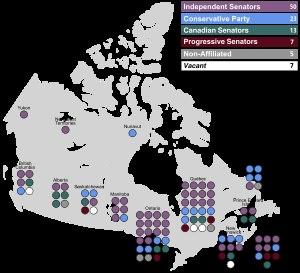
Le Sénat du Canada est la chambre haute du Parlement du Canada. Il est composé de 105 sénateurs nommés par le gouverneur général, sur avis du premier ministre, et qui siègent jusqu'à l'âge de 75 ans.